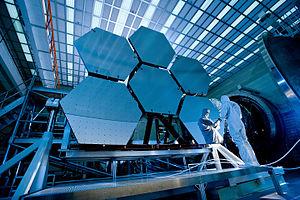
Un miroir en optique est une surface réfléchissante. Les miroirs, par opposition aux éléments dits « réfractifs » tels que les dioptres, lentilles, etc. sont dits éléments « réflectifs ». Un miroir est le plus souvent un élément de verre de forme particulière dont une des faces est traitée de manière à réfléchir la lumière incidente mais peut aussi être une surface réfléchissante seule.